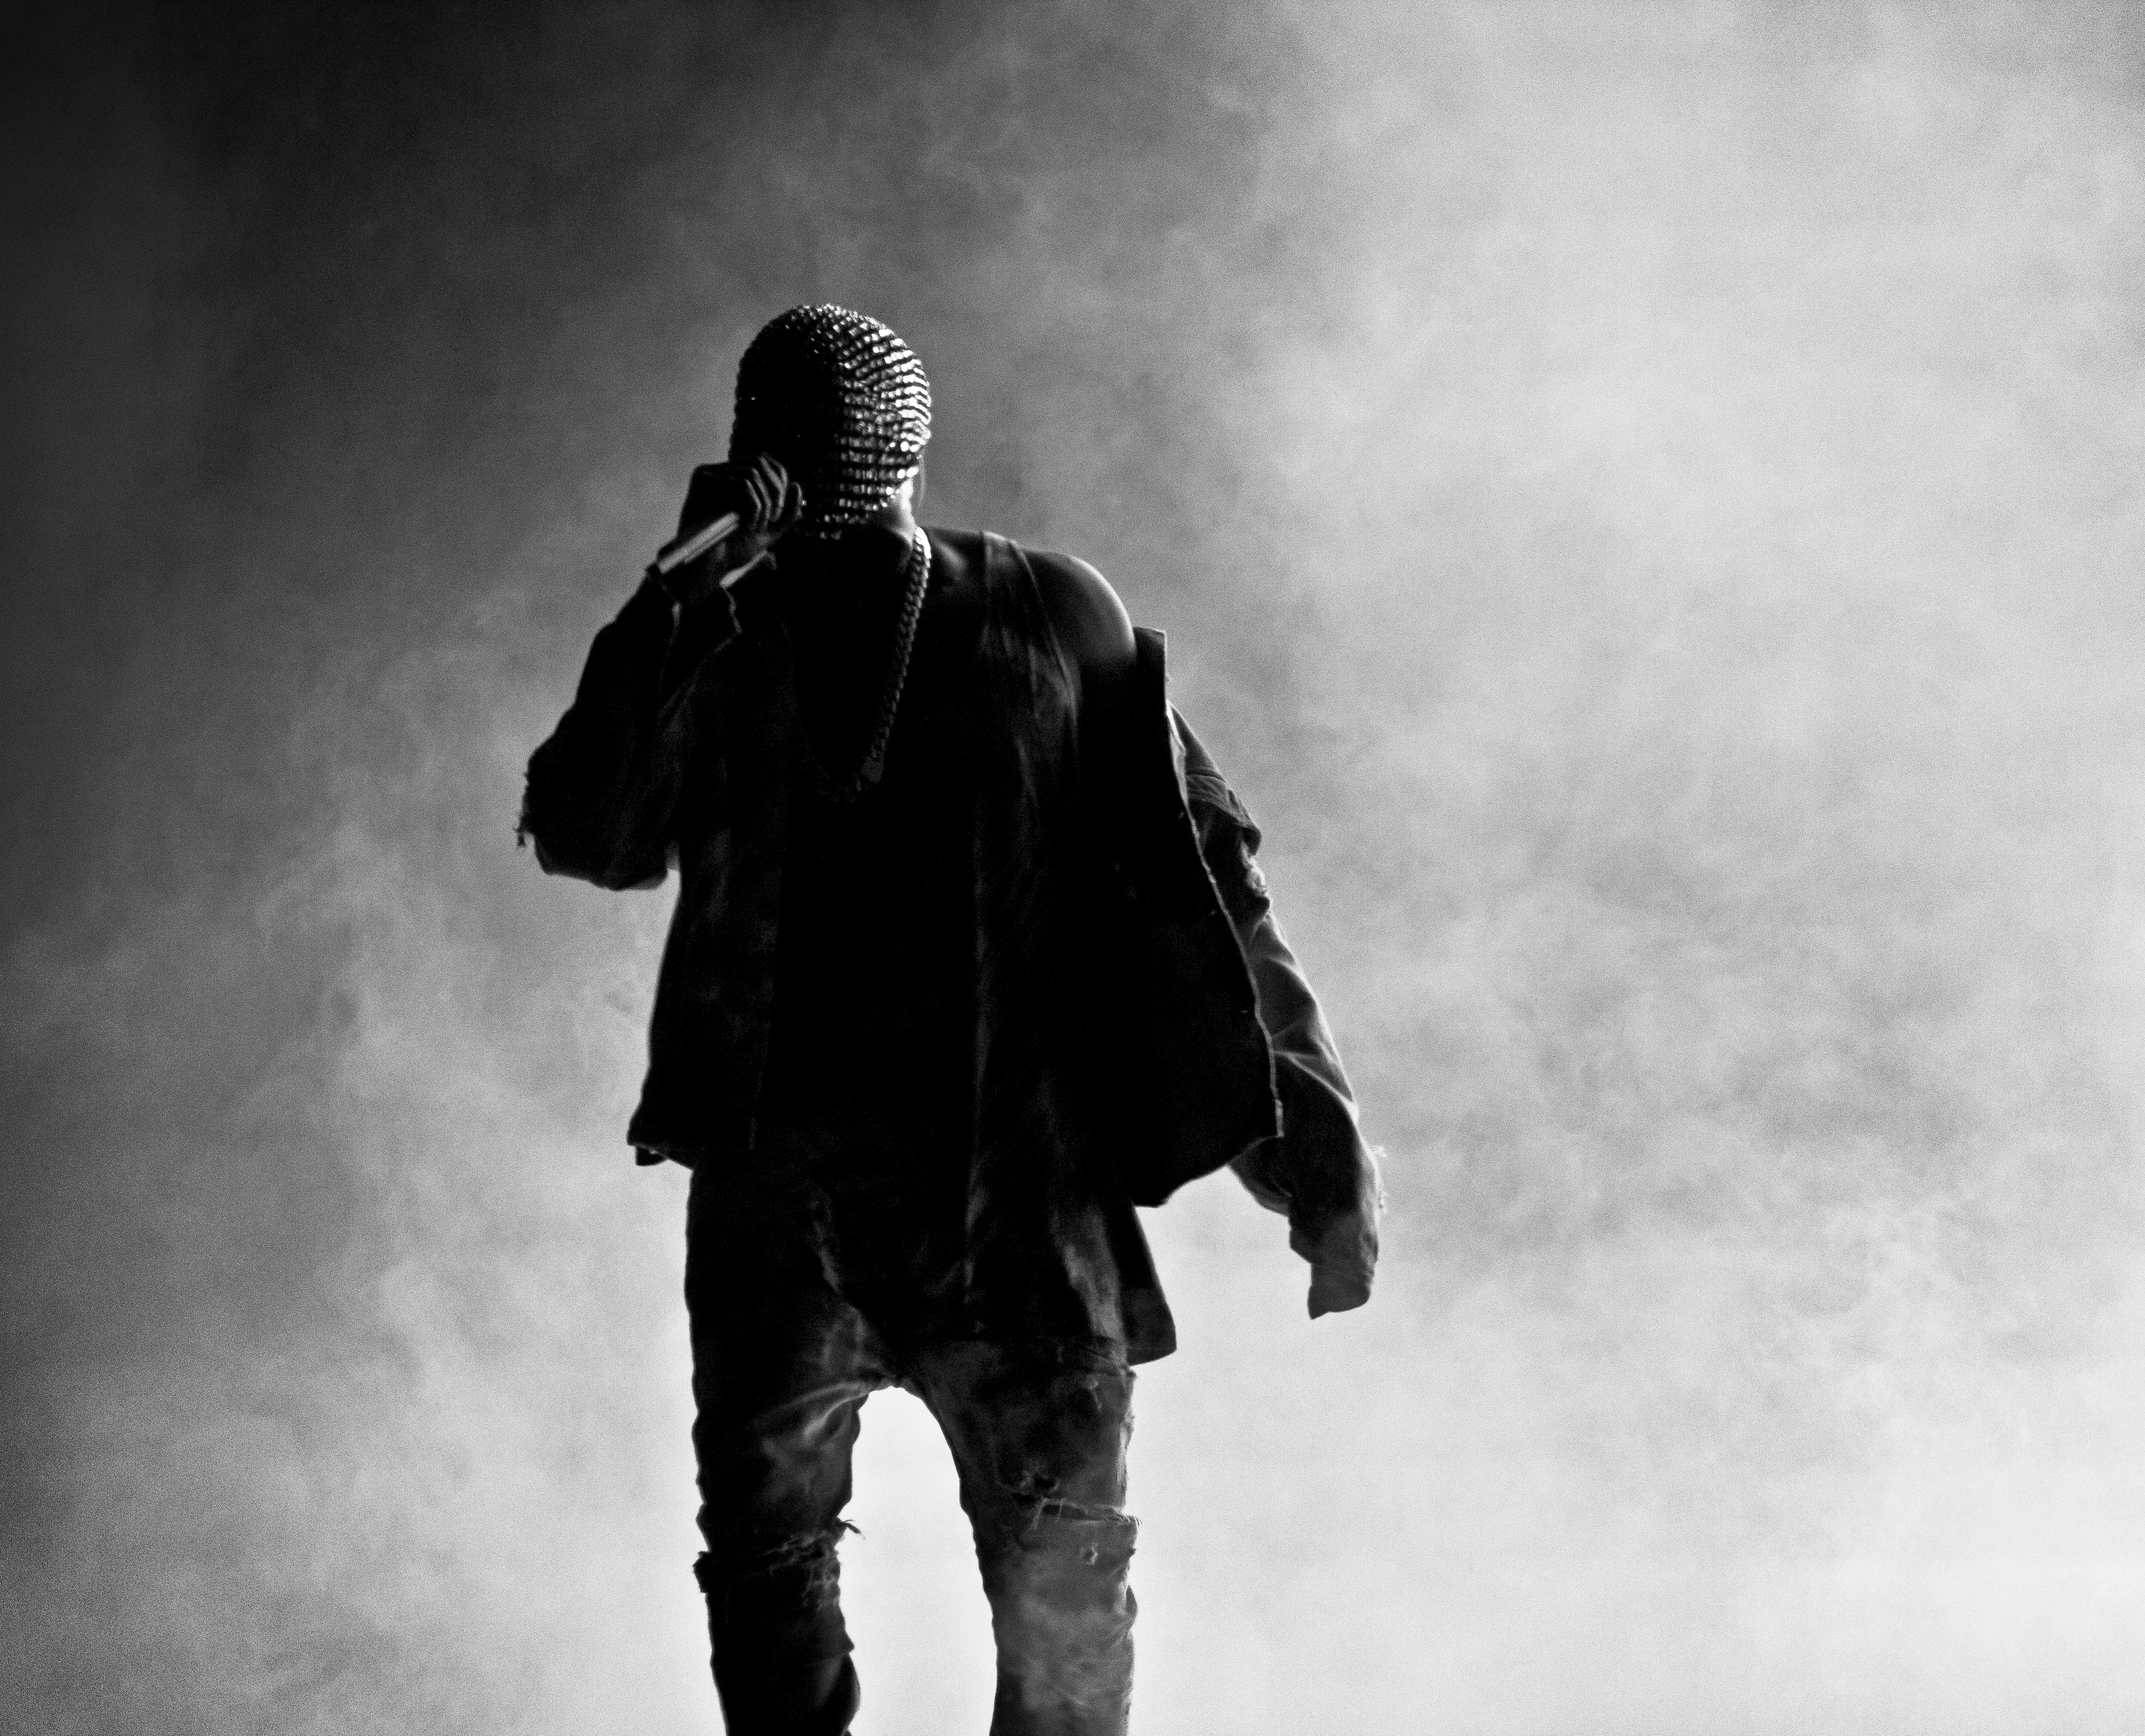
silhouette, snow, cloud, black and white, fog, white, photography, concert, singer, statue, weather, darkness, black, monochrome, photograph, monochrome photography, atmospheric phenomenon